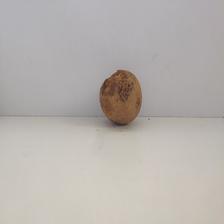
Size: Spoiled